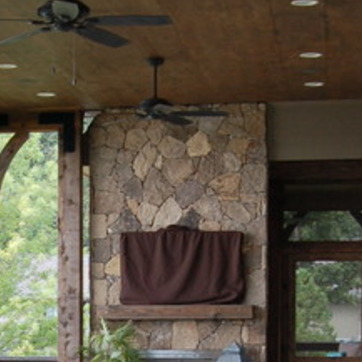
Material: stone